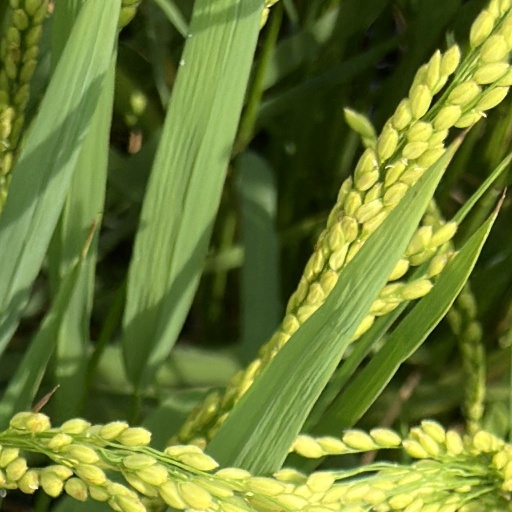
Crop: rice